Alvordton, Ohio

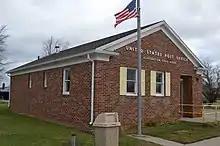
Alvordton post office, November 2015

Alvordton is a census-designated place in central Mill Creek Township, Williams County, Ohio, United States. The population was 200 at the 2020 census.